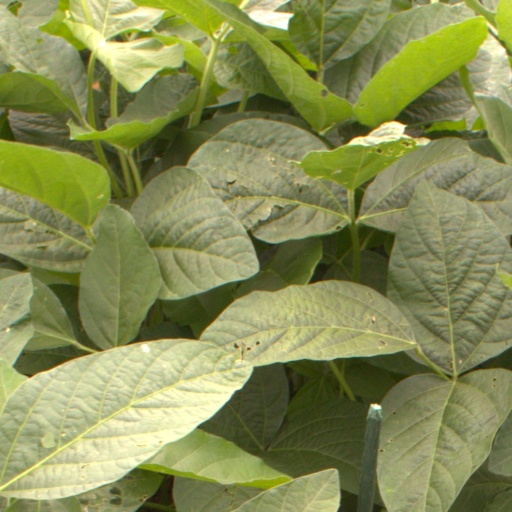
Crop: soybean